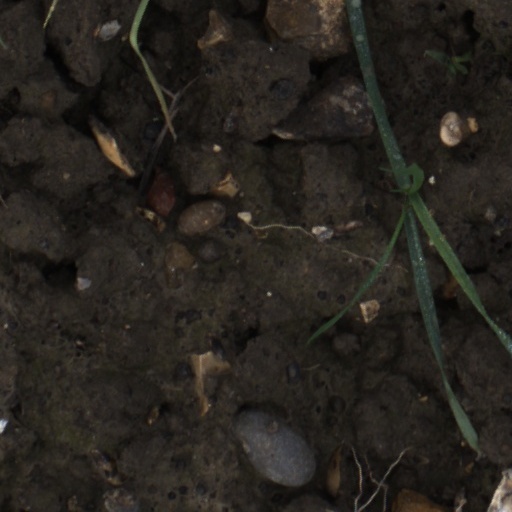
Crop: wheat